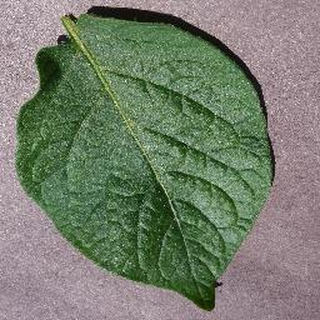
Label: healthy_potato